Doom (1993 video game)

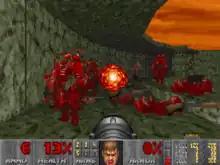
Screen shot of a rocket exploding, causing multiple enemies to burst into bloody chunks

The success of "Doom" led to dozens of new first-person shooter games. In 1998, "PC Gamer" declared it "probably the most imitated game of all time". These games were often referred to as ""Doom" clones", with "first-person shooter" only overtaking it as the name of the genre after a few years. As the "first-person shooter" genre label had not yet solidified at the time, "Doom" was described as a "first person perspective adventure" and "atmospheric 3-D action game".